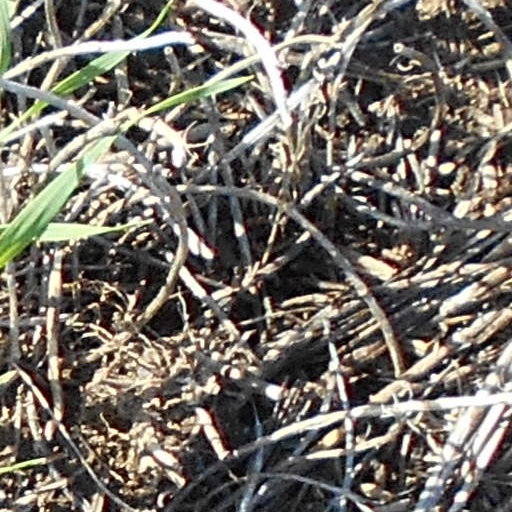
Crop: wheat